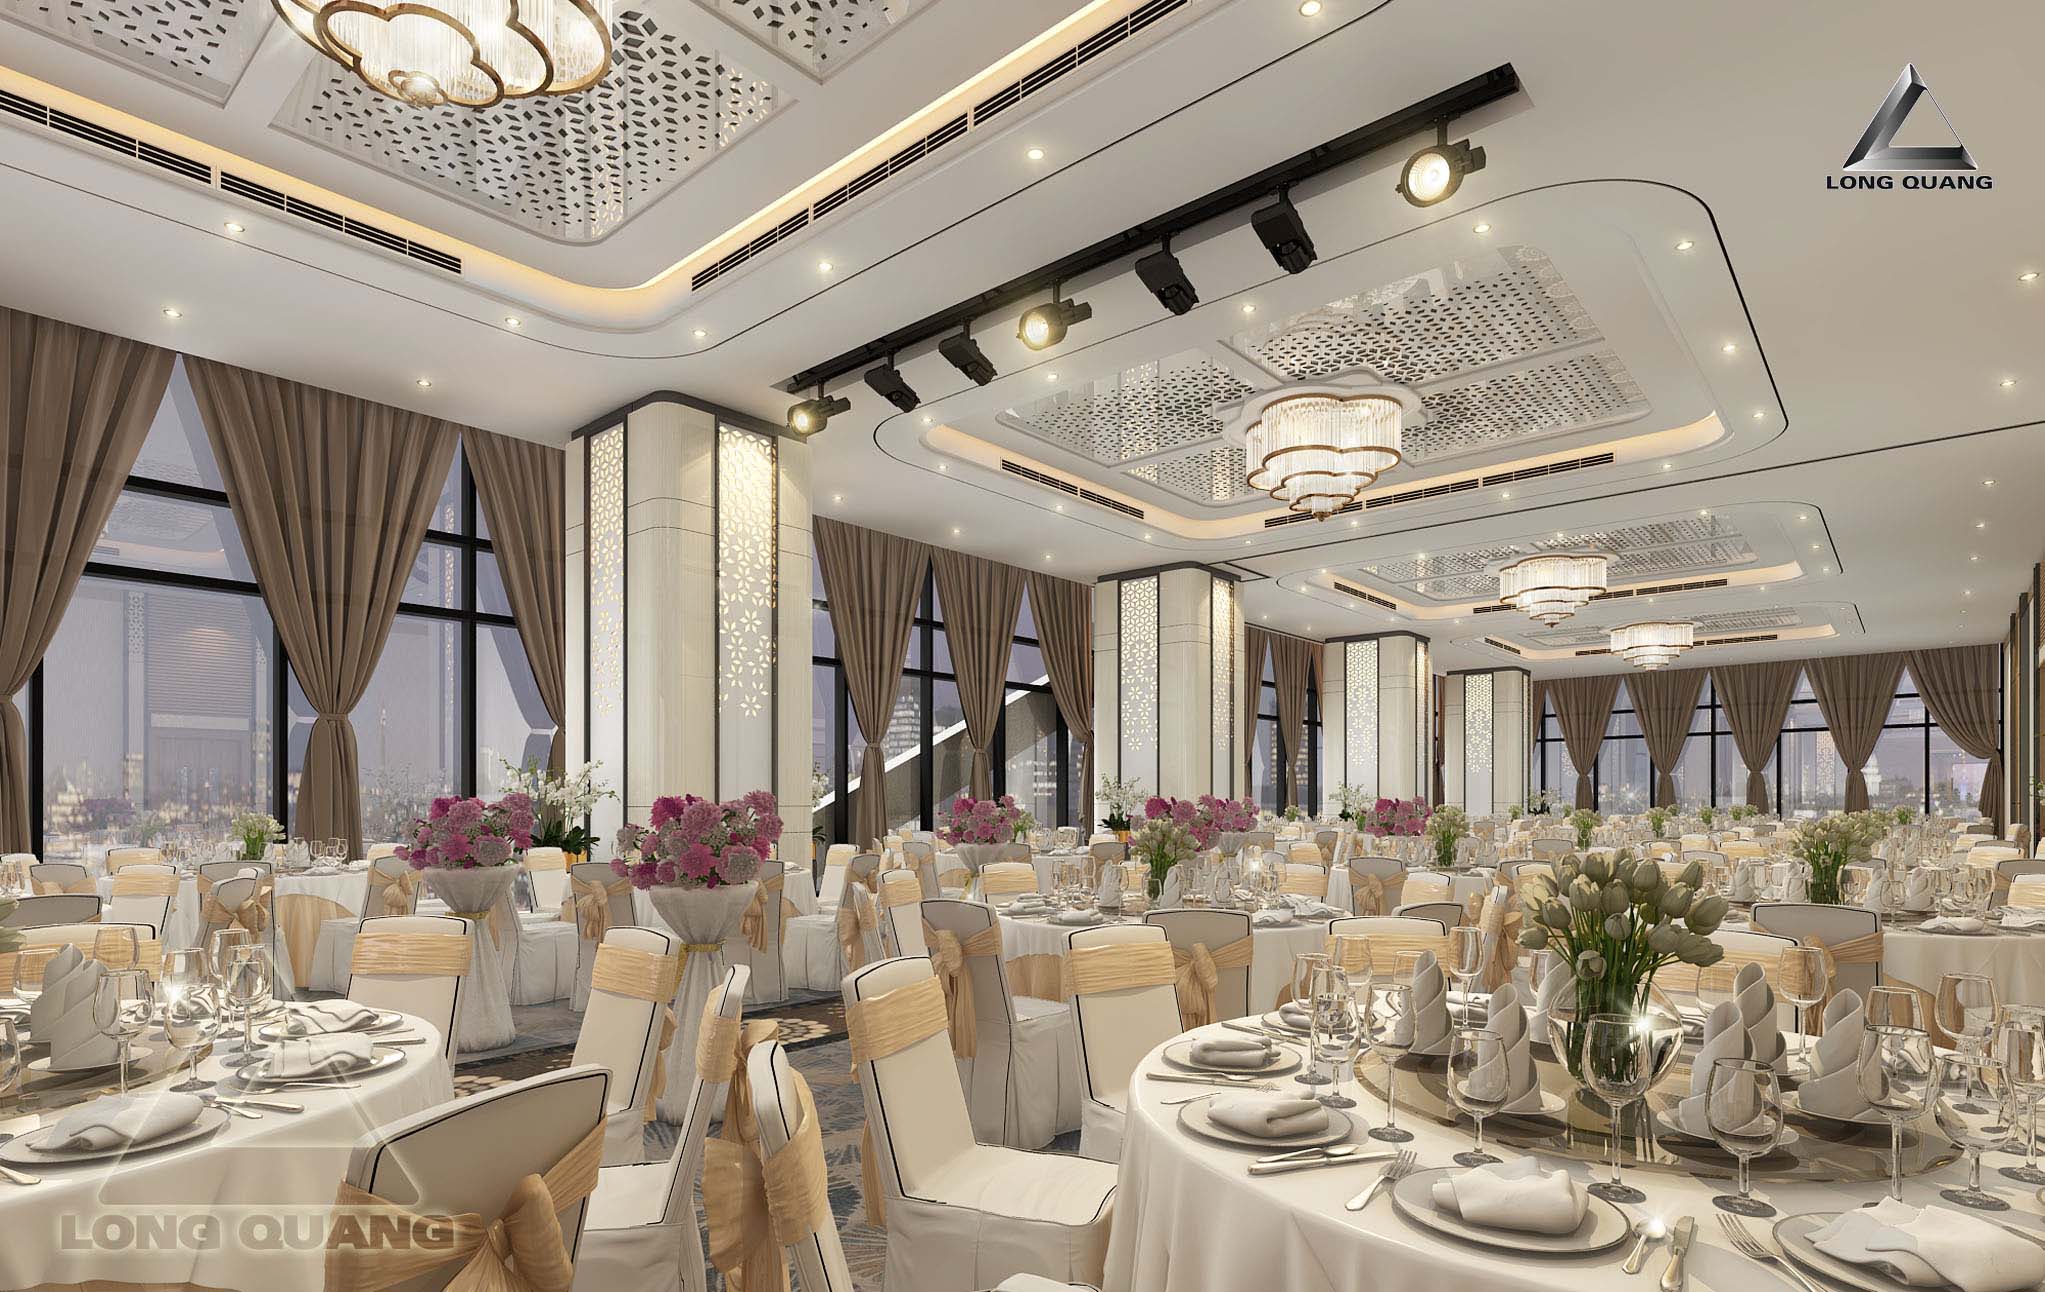
hotel, decoration, wedding banquet, function hall, banquet, ceiling, building, ballroom, restaurant, interior design, rehearsal dinner, room, wedding reception, party, centrepiece, event, meal, table, tableware, furniture, ceremony, Chiavari chair